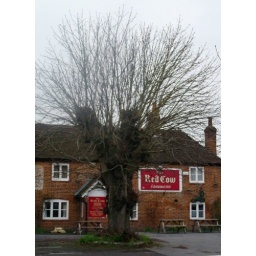
Pollarded tree in the car park of the Red Cow, Star Road, Caversham